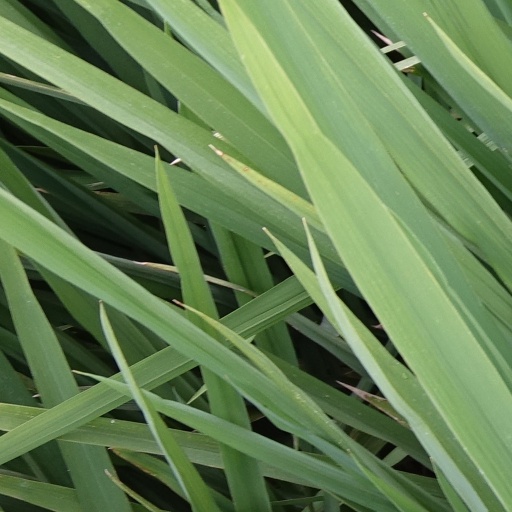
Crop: rice